Stave church

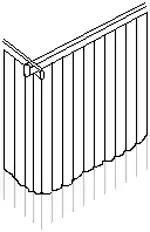
Palisade work

The oldest technique is often called palisade work and was a self-supporting wall construction with densely placed earthen pillars or planks, which enclosed a room and at the same time carried the roof. Later, split logs were used, which gave the walls a flat inside, and the edges could be leveled or fitted with tongue and groove. Palisade churches have not been found in Norway.